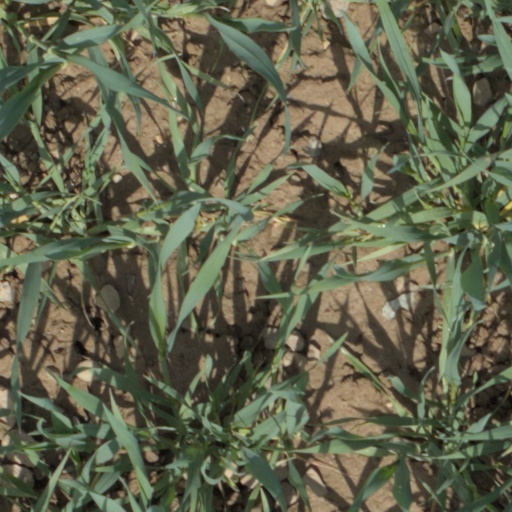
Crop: wheat